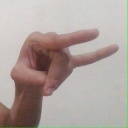
अक्षर: च